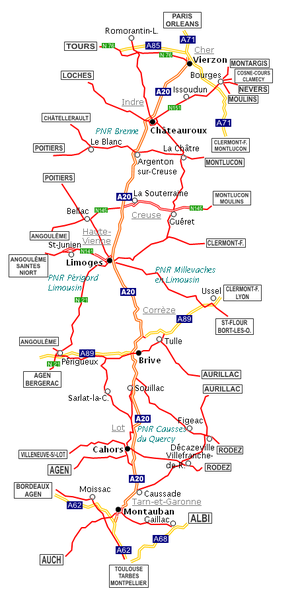
Carte de l'autoroute française A20, entre Vierzon (Cher) et Montauban (Tarn-et-Garonne) Español: Mapa de la autopista francesa A20 entre Vierzon (Cher) y Montauban (Tarn-et-Garonne)
En France, l’autoroute A20 est appelée « L’Occitane ». Elle traverse trois régions : Centre-Val de Loire, Nouvelle-Aquitaine et Occitanie. L'autoroute relie Vierzon dans le département du Cher, à Montauban dans le département de Tarn-et-Garonne, via Limoges dans la Haute-Vienne. Elle constitue ainsi un maillon essentiel de l'axe autoroutier reliant Paris à Toulouse.